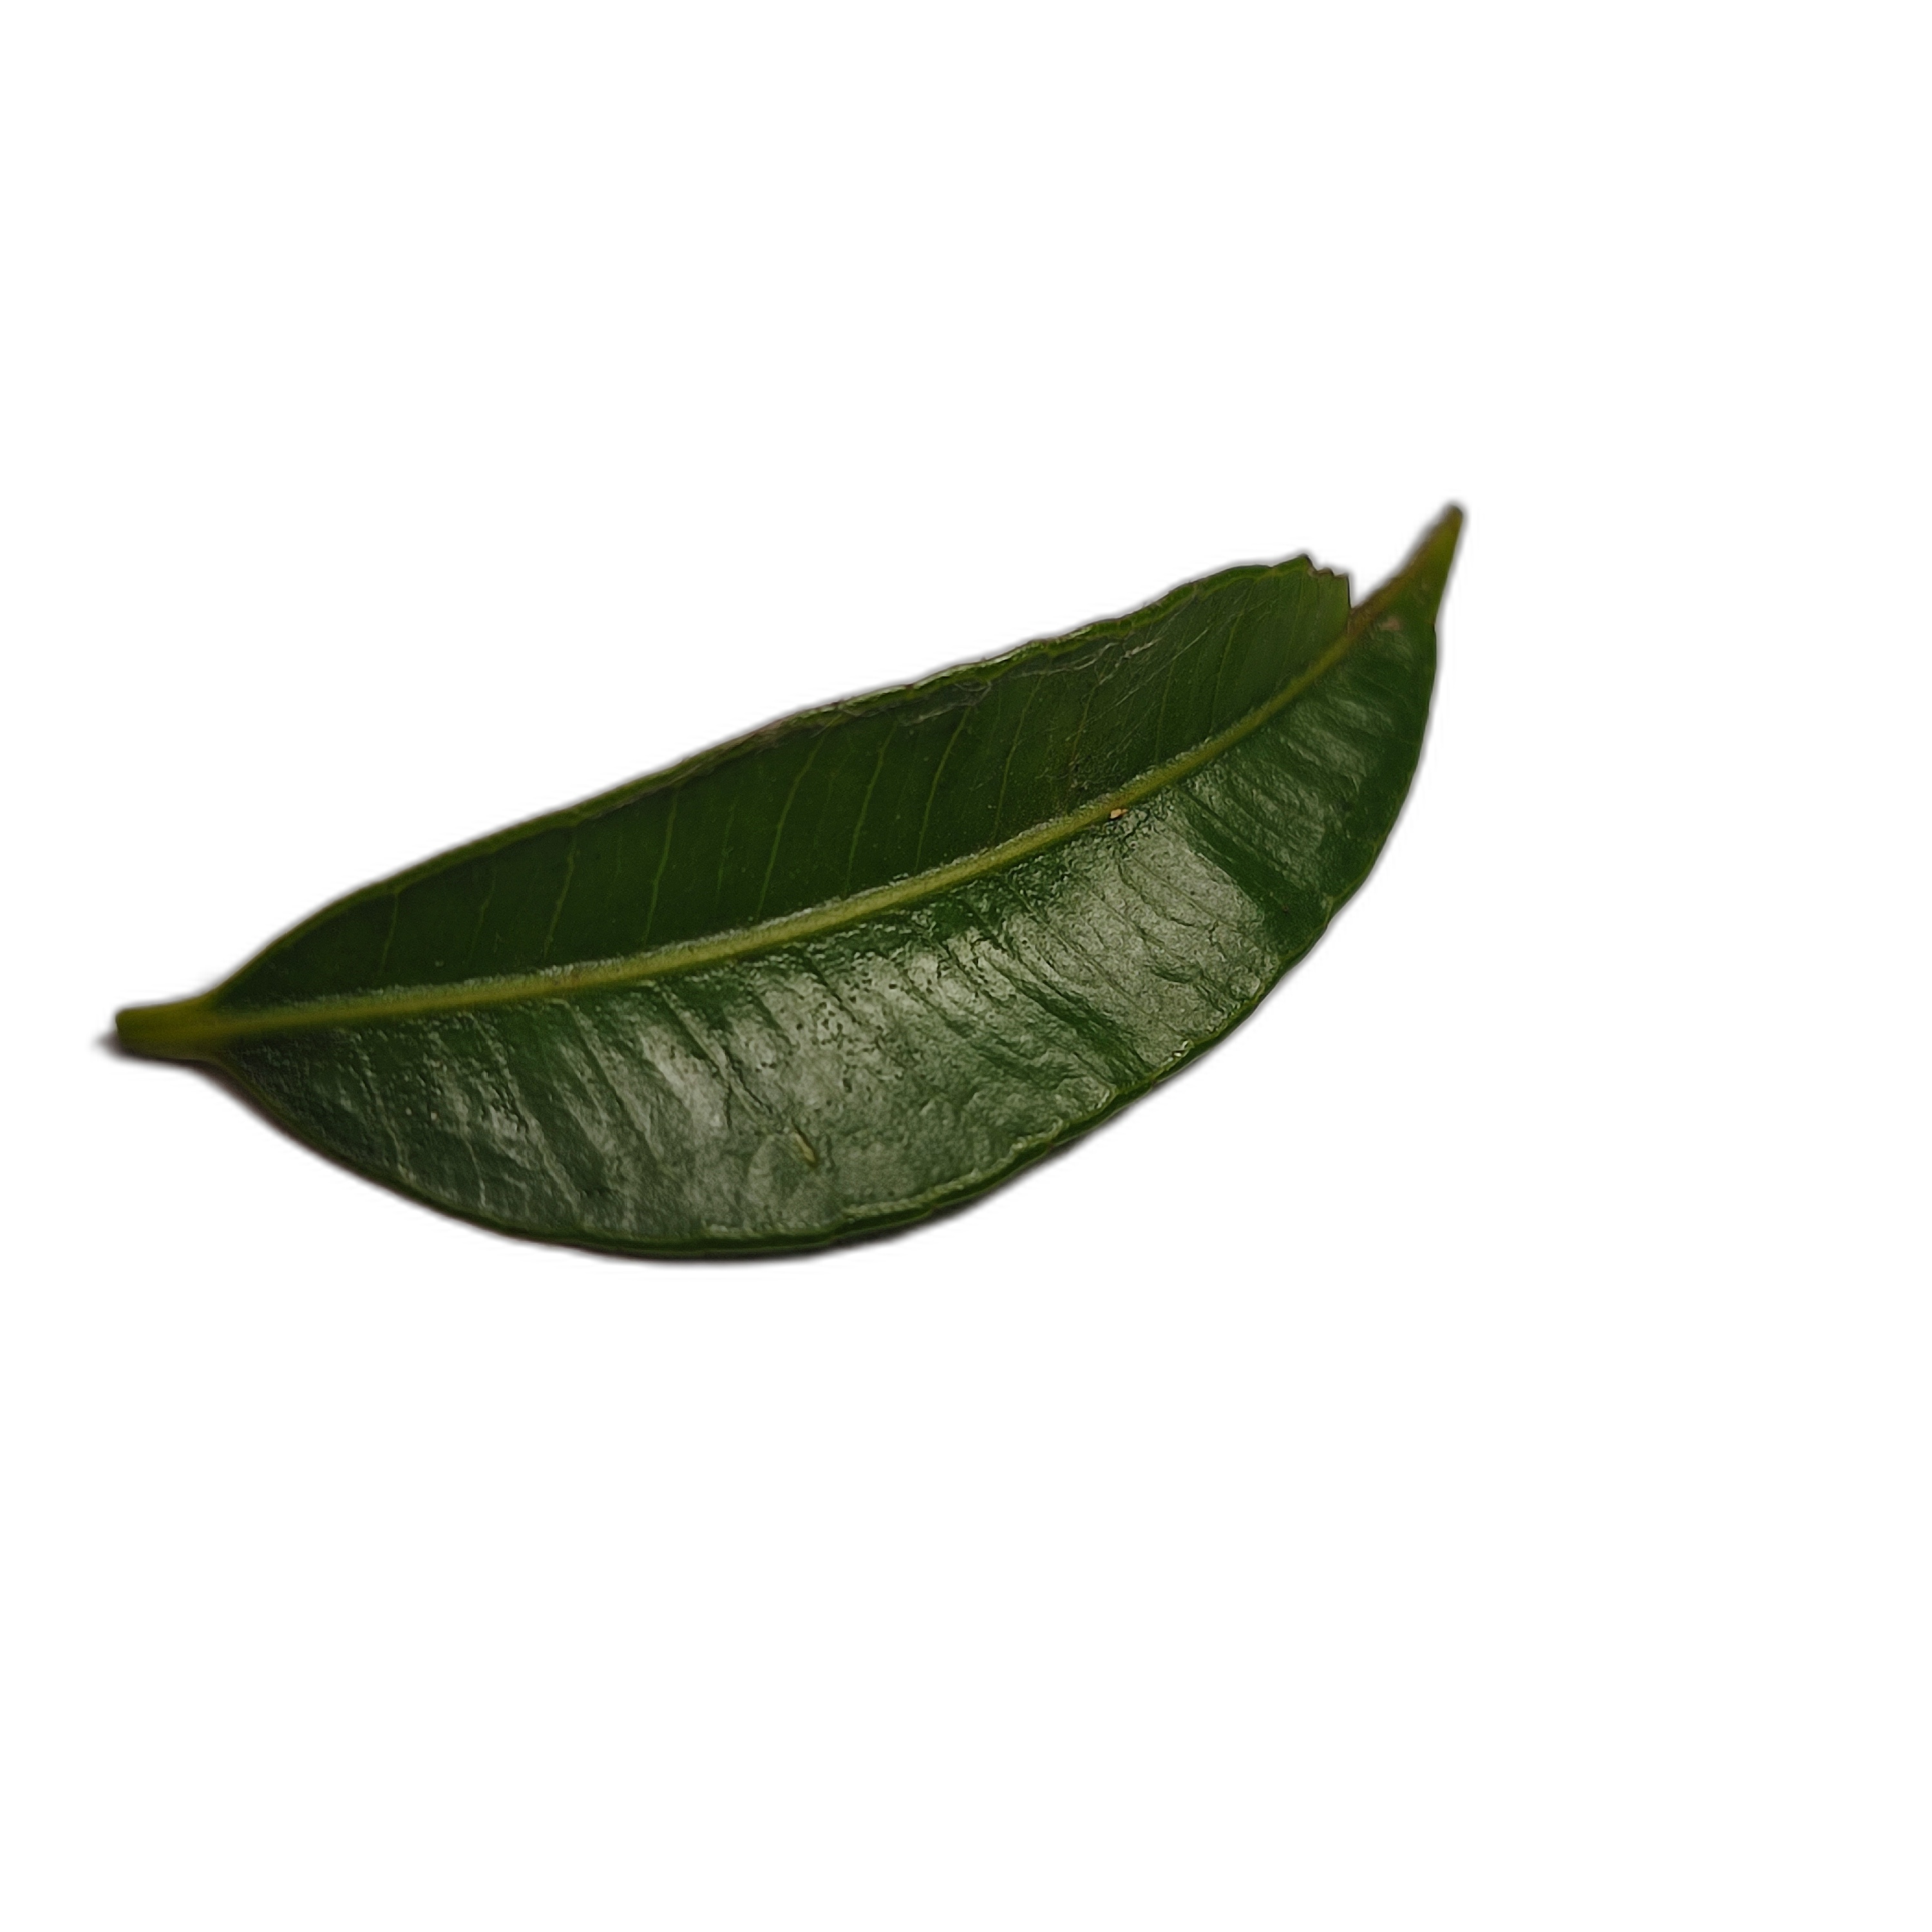
Label: healthy